South African cricket team in England in 1907

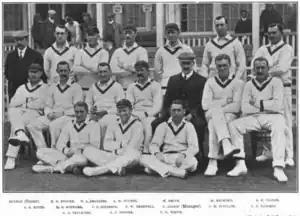
The South African team that toured England in 1907.

Batting first, England batted for the whole of the first day to reach their total of 428. Len Braund was the top-scorer for the hosts, scoring 104 with "the utmost patience and judgement", while Gilbert Jessop scored a quick 93 runs late in the day. "Wisden" identified Bert Vogler, who took seven wickets, as the best of the bowlers, spinning the ball in both directions and varying his pace effectively. In their reply, only two of the South African batsmen made significant scores—Dave Nourse and Aubrey Faulkner—no other players reached double figures. In a three-day match, Foster asked the South Africans to follow on, as they still trailed by 288 runs at the close of the first innings, but they recovered and batted with more resolve in their second innings. Led by their captain, Percy Sherwell, who scored 115 runs, South Africa finished the second day on 185 for 3, still trailing England by 103 runs. On the third day, it began raining just as the umpires were walking out onto the pitch in the morning, and got heavier later, making it impossible to play any cricket, and the match was accordingly drawn. On each of the first two days over 17,000 people attended the match.